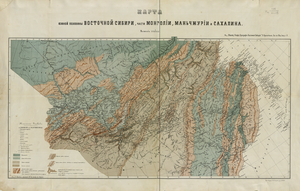
L'orographie est le domaine de la géomorphologie et de la géographie physique concernant la description des montagnes et par extension, plus généralement du relief, y compris sous-marin avec l'orographie sous-marine.
Pierre Alexeïevitch Kropotkine, né le 9 décembre 1842 à Moscou et mort le 8 février 1921 à Dmitrov près de Moscou, est un géographe, explorateur, zoologiste, anthropologue, géologue et théoricien du communisme libertaire.